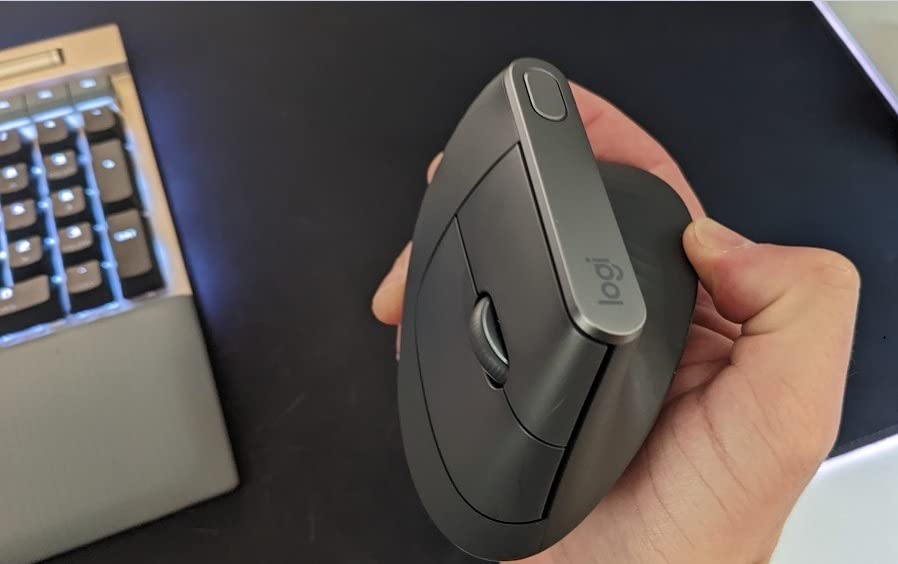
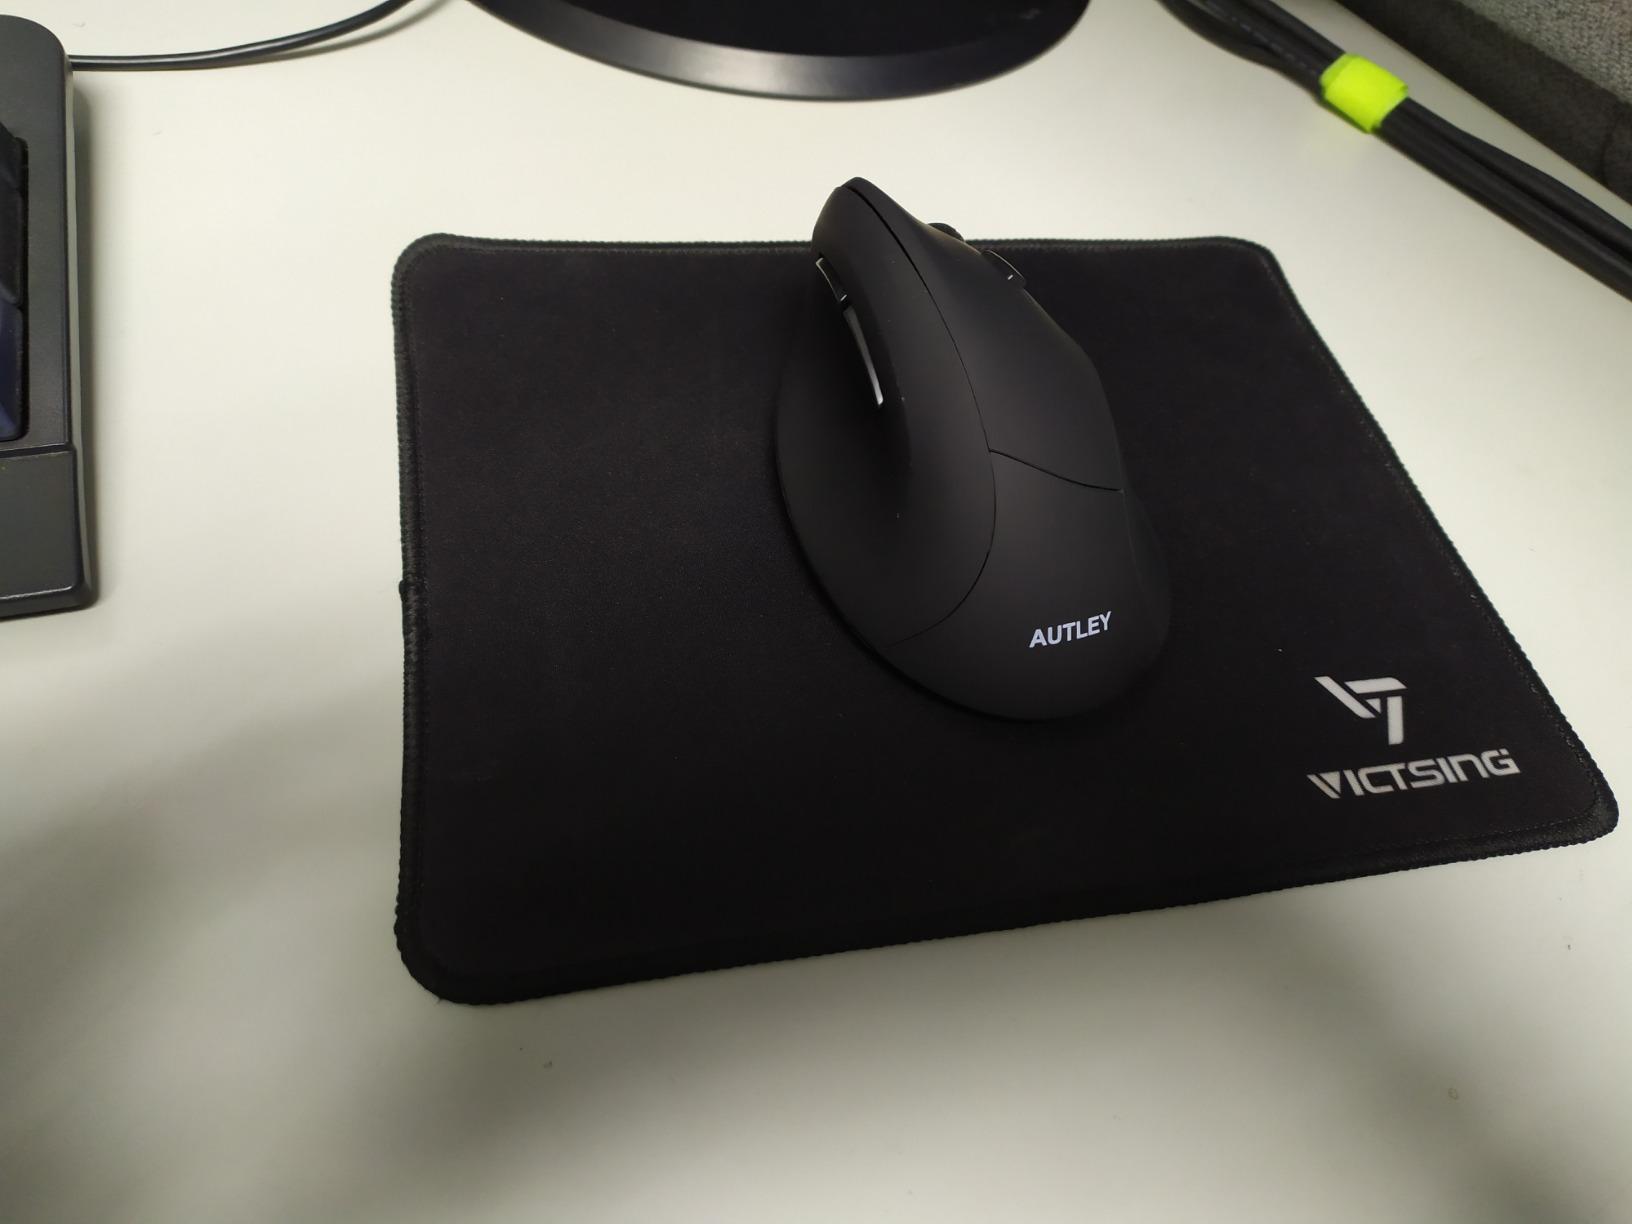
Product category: mouse
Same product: no